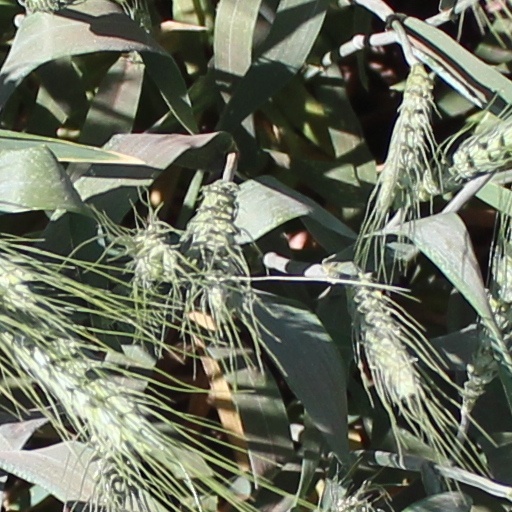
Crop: wheat